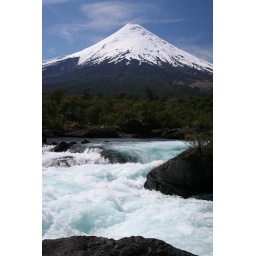
This was near Puerta Varas. Cold water from the mountain in the foreground.